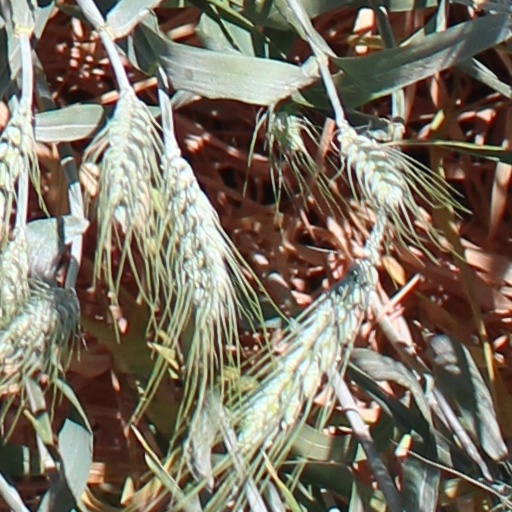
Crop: wheat